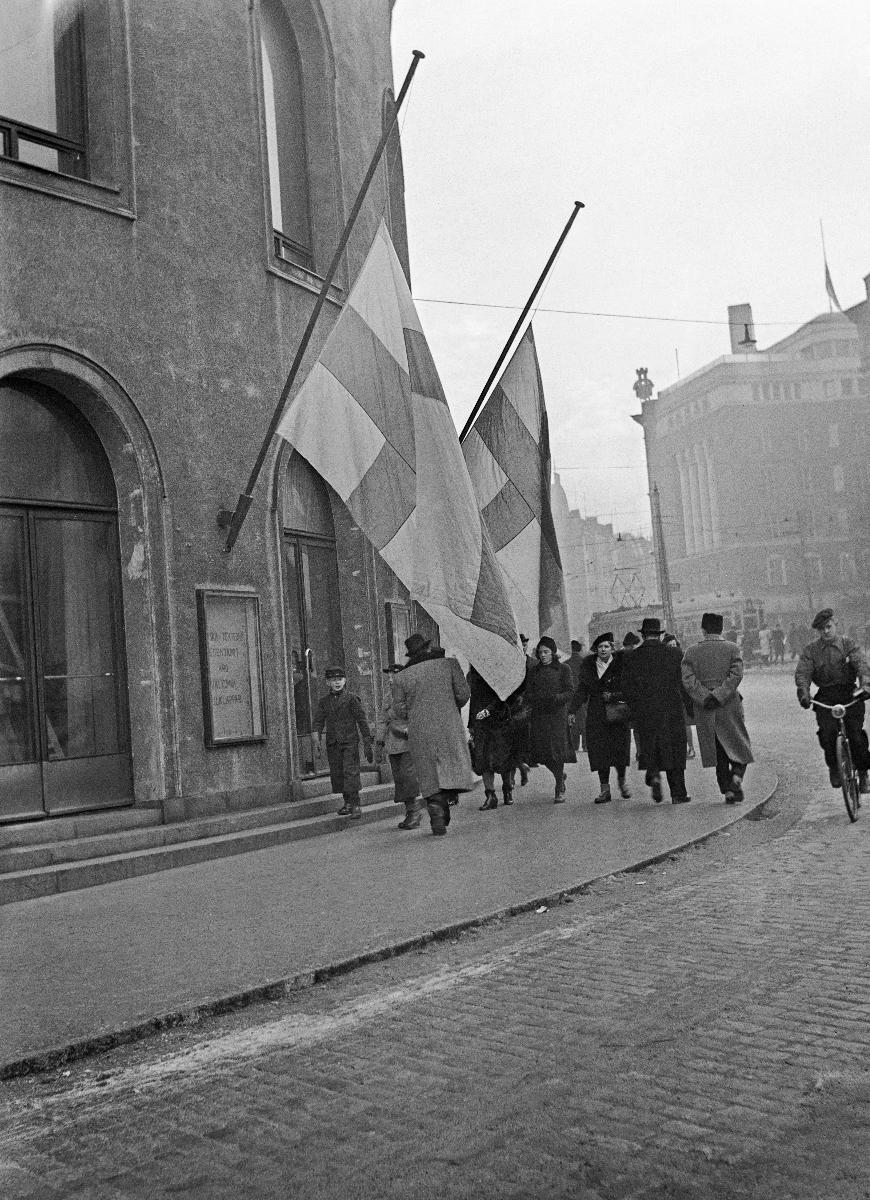
Presidentti Kyösti Kallion hautajaiset
President Kyösti Kallios jordfästning; The funeral of President Kyösti Kallio
sisällön kuvaus: Presidentti Kyösti Kallion hautajaiset Helsingissä 22.12.1940. Suruliputusta Svenska Teaternin ulkopuolella. content description: The funeral of President of Finland Kyösti Kallio in Helsinki 22.12.1940. Flags at half-mast outside the Swedish Theatre. innehållsbeskrivning: President Kyösti Kallios jordfästning i Helsingfors 22.12.1940. Sorgflaggning utanför Svenska Teatern.
Kuvaaja: Sundström, Hugo, kuvaaja
Vuosi: 1940
Paikka: Suomi, Uusimaa, Helsinki
Aiheet: HBL; presidentit; hautajaiset; kuolema; presidents; funerals; Finnish presidents; death; presidenter; jordfästningar; begravningar; död; döden